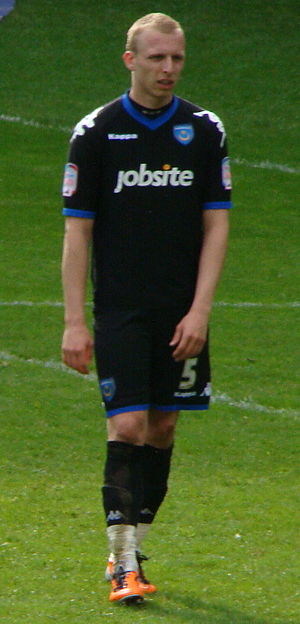
Ritchie De Laet
Ritchie De Laet er en belgisk fodboldspiller der i øjeblikket spiller for Antwerpen som forsvarsspiller, udlejet fra engelske Aston Villa. Han kan spille hvor som helst langs de fire bageste positioner.